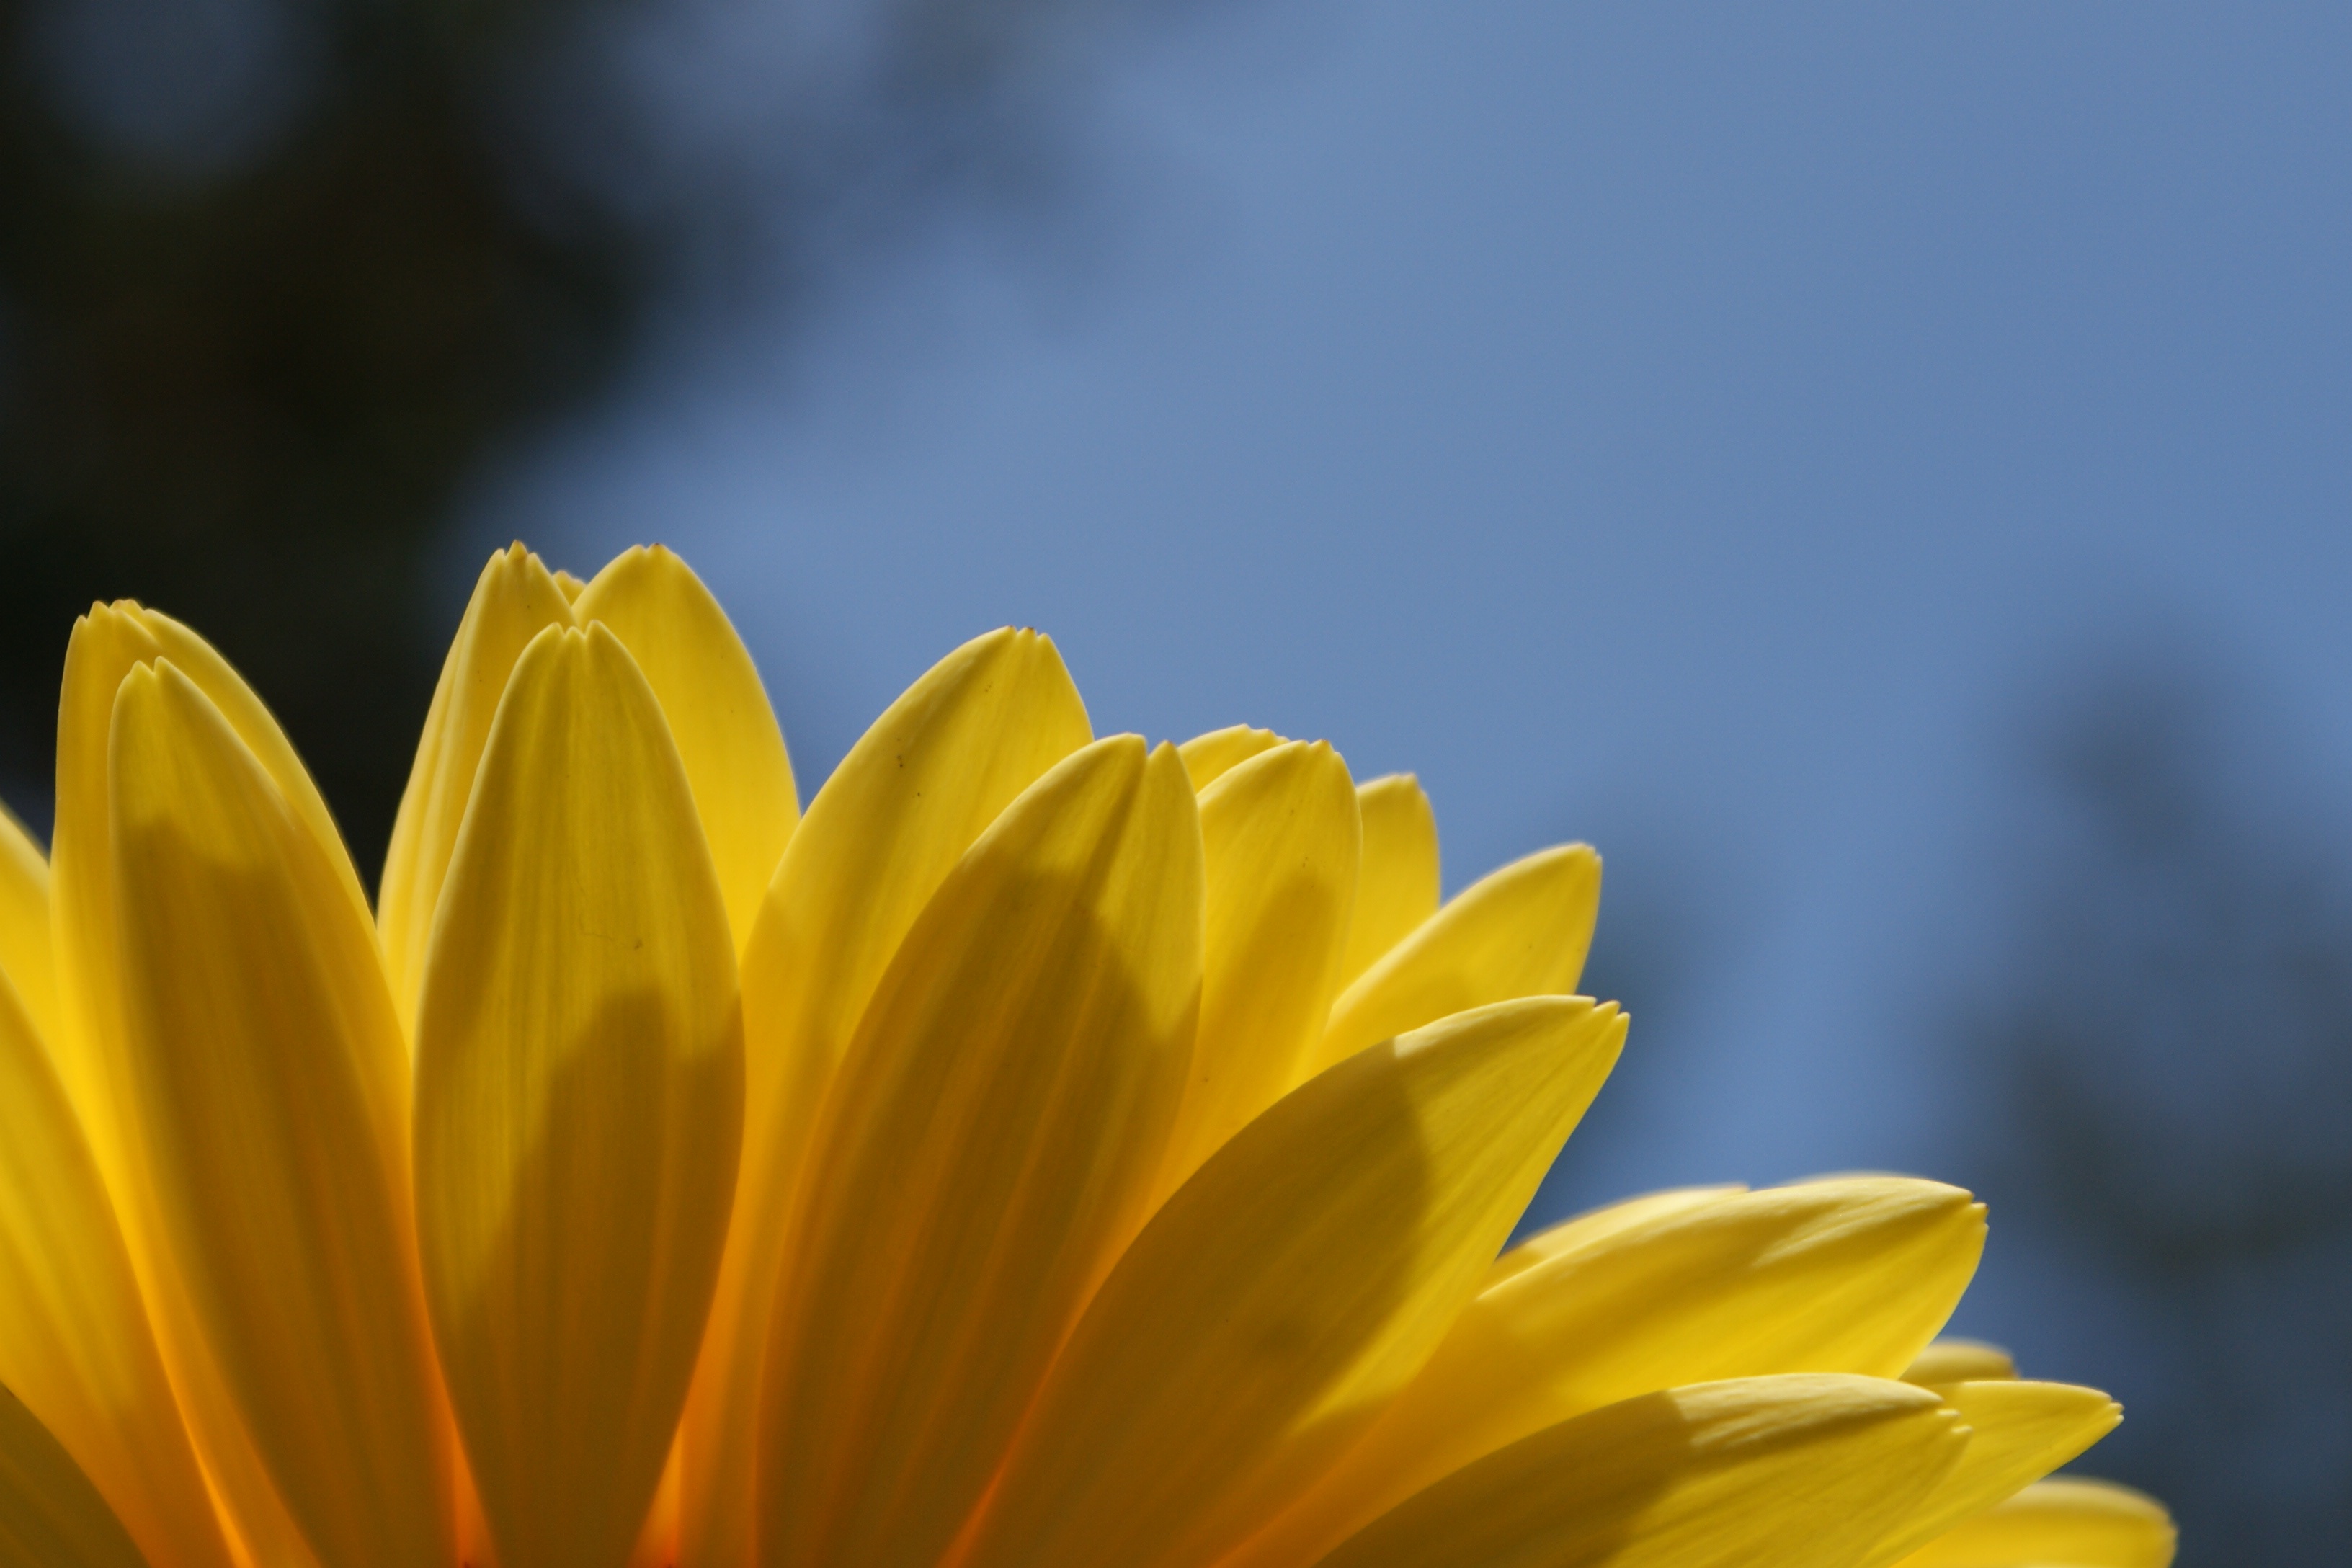
nature, blossom, plant, sky, photography, sunlight, leaf, flower, petal, bloom, floral, daisy, spring, blooming, colorful, yellow, flora, flowers, close up, petals, daisies, gerbera, macro photography, flowering plant, daisy family, plant stem, land plant